George Churchill (Royal Navy officer)

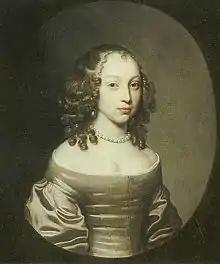
Arabella Churchill; George and his brothers owed their early success to her relationship with James

George Churchill was born at Minterne Magna, Dorset on 20 February 1654, second surviving son of Sir Winston Churchill (1620–1688) of Glanvilles Wootton, Dorset and Elizabeth Drake, whose family came from Ash, in Devon. Winston served with the Royalist Army in the Wars of the Three Kingdoms and was heavily fined as a result, forcing his family to live at Ash House with his mother-in-law.